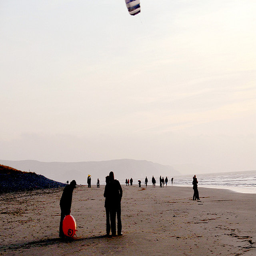
A group of people standing around a beach.
People standing on a beach outside flying a kite.
A group of people on a beach with a kite in the sky.
People flying kites on the beach on a cloudy day.
some people at the beach and one is flying a kite